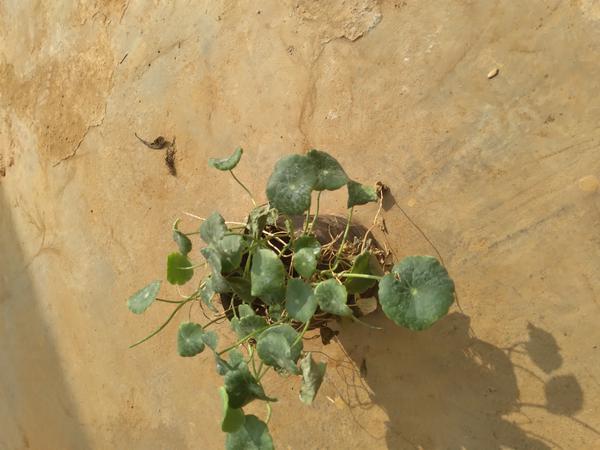
Plant: Brahmi